Body identification

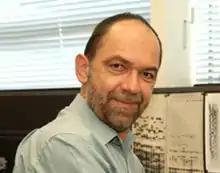
Alec Jeffreys 2008

Dental examination is a method of body identification that involves the comparison of antemortem and postmortem dental records, such as radiographs and photographs. The jaw is analysed to detect any peculiarities in the teeth or any diseases. In the scenario where skin prints are unable to assist in the process of identification, dental examination can be used. The Forensic Dentistry and Anthropology Center of the Dental Faculty of Piracicaba analysed radiographs and dental records of a "surgically implanted orthopedic plate" to successfully identify a burned body. The success of dental identification can be tainted if the individual has endured a physically traumatic experience that has caused damage to their teeth and jaw. In this scenario, DNA identification is used in the process of body identification.